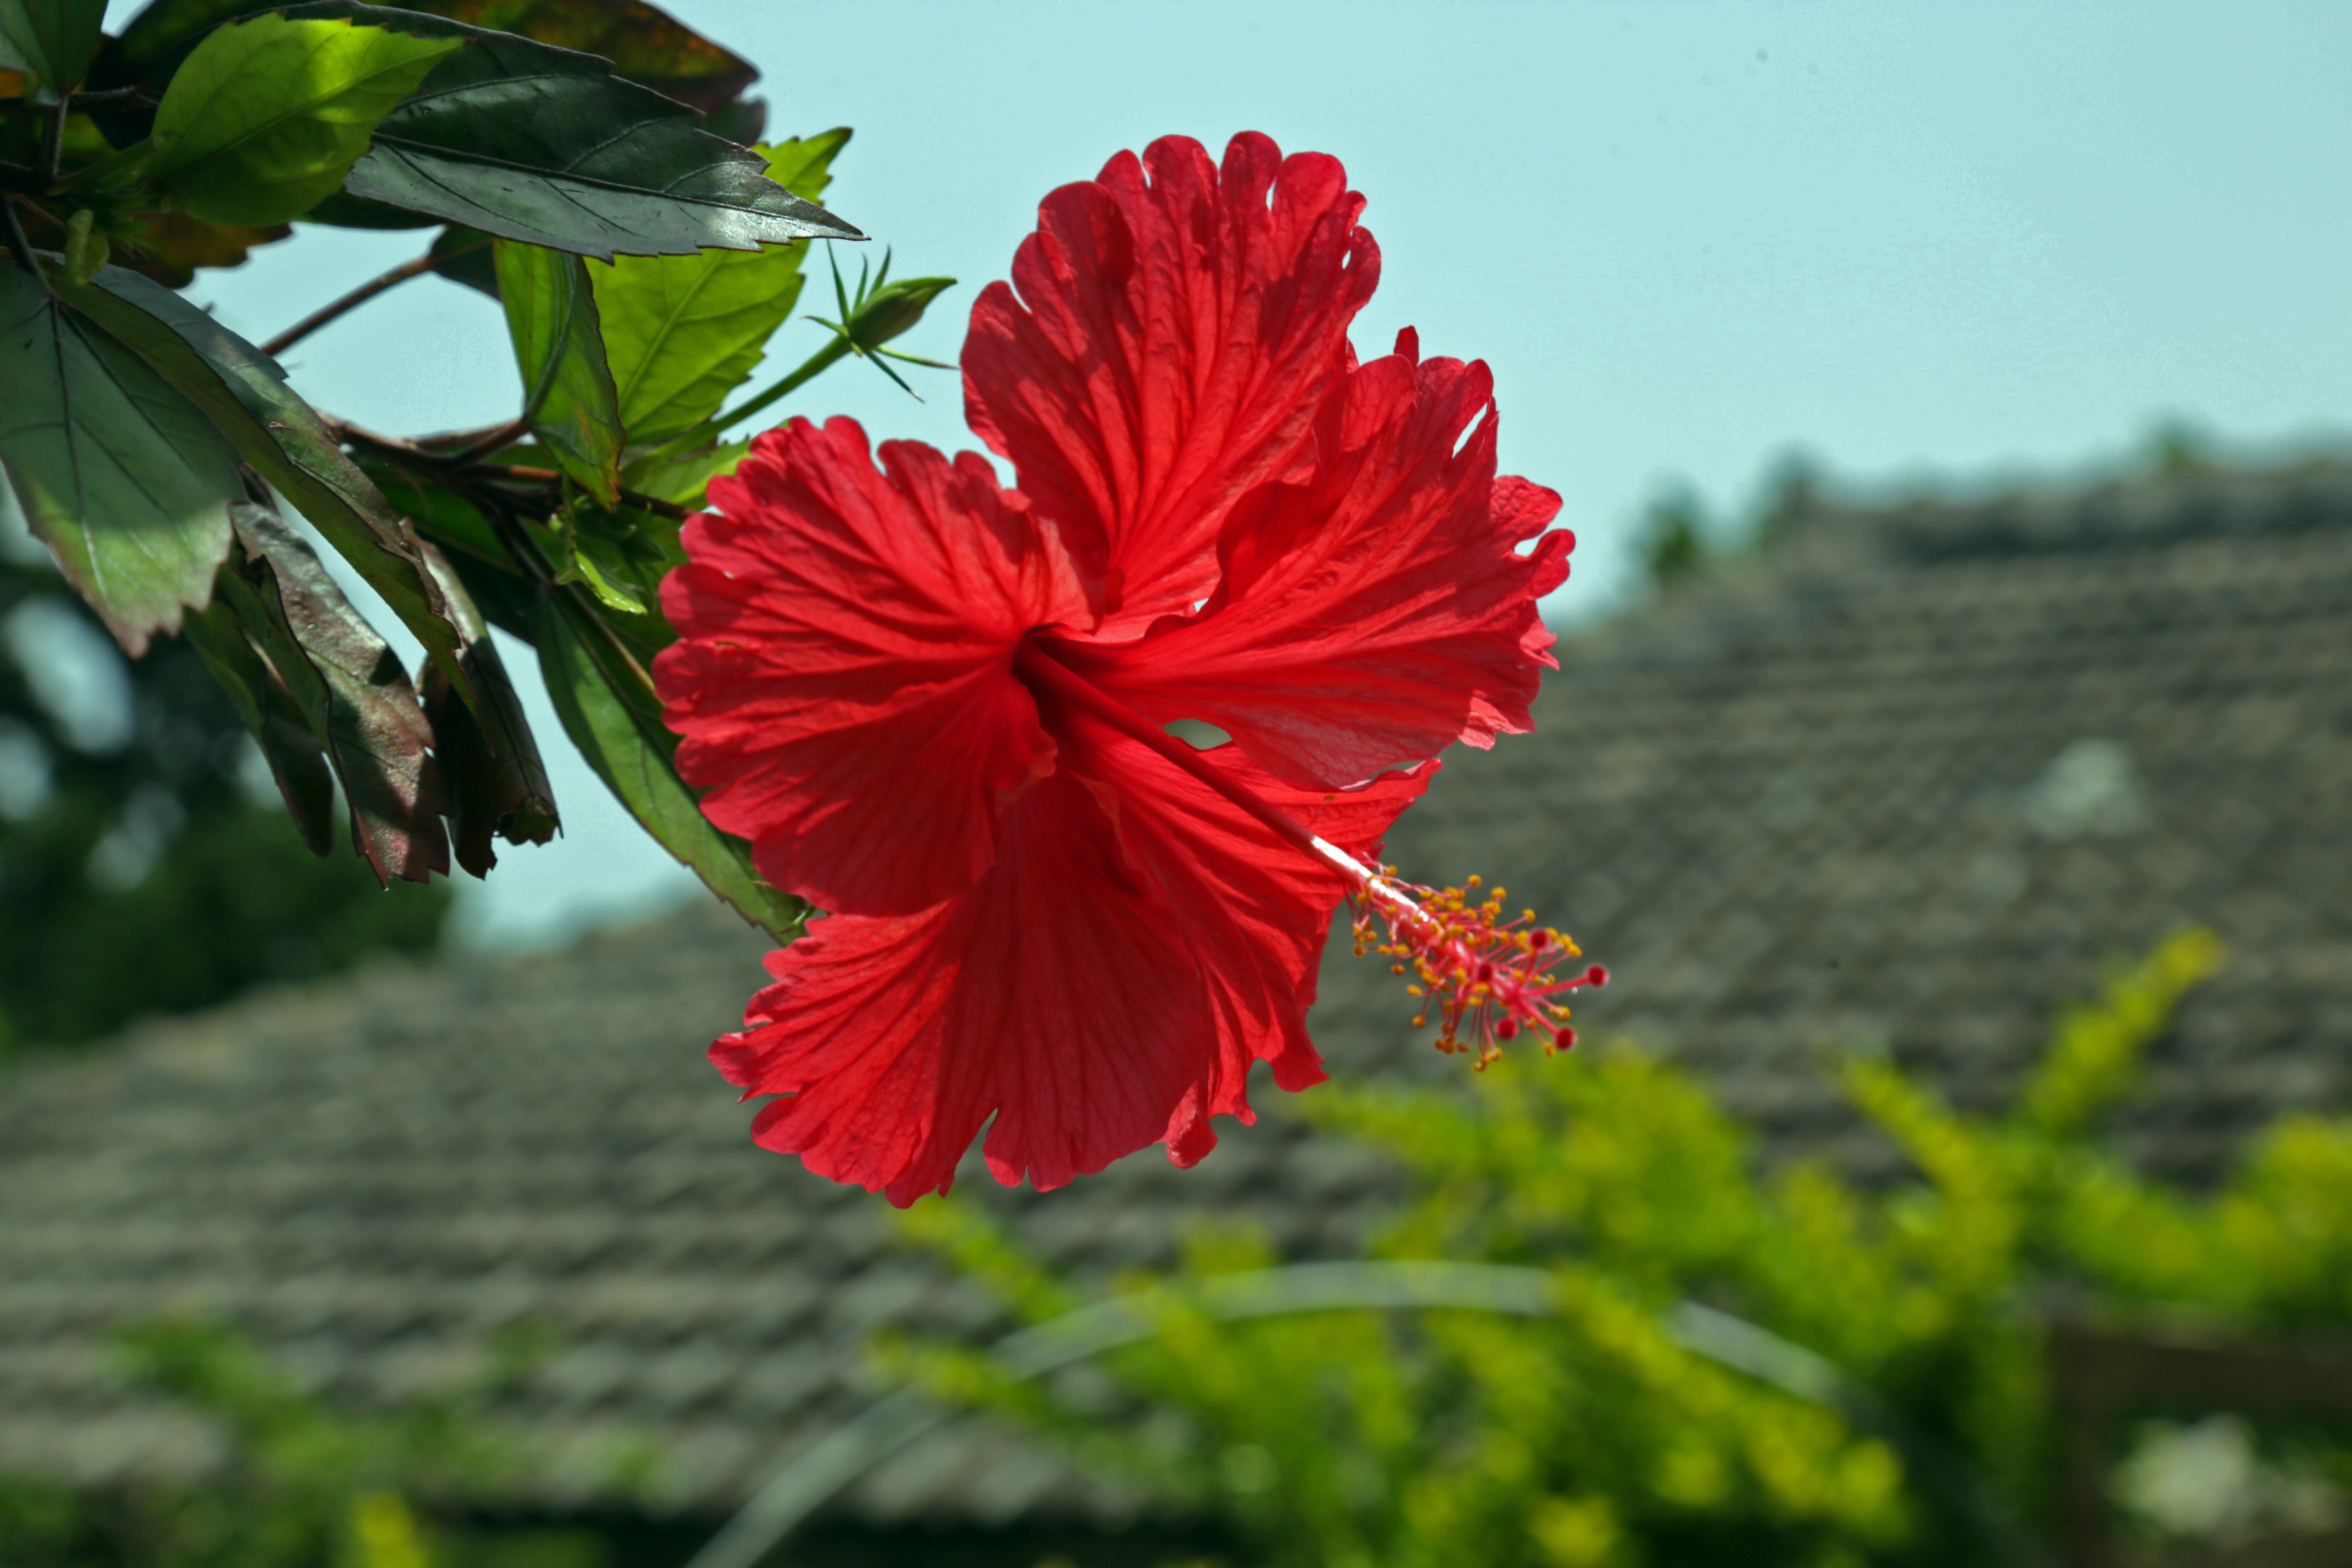
nature, blossom, plant, flower, petal, red, botany, garden, flora, flowers, hibiscus, malvales, okinawa, flowering plant, daisy family, chinese hibiscus, annual plant, land plant, hashigo